Expeditionary Air Wing

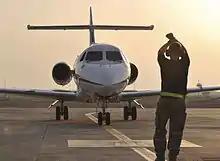
Visiting Aircraft Section (VASS) from 901 Expeditionary Air Wing marshalling a No. 32 Squadron RAF BAe 125 aircraft in the Middle East.

As of 2017, the wing was located at RAF Al Udeid, providing support to Headquarters 83 EAG and Headquarters Joint Force Communication and Information Systems (Middle East).